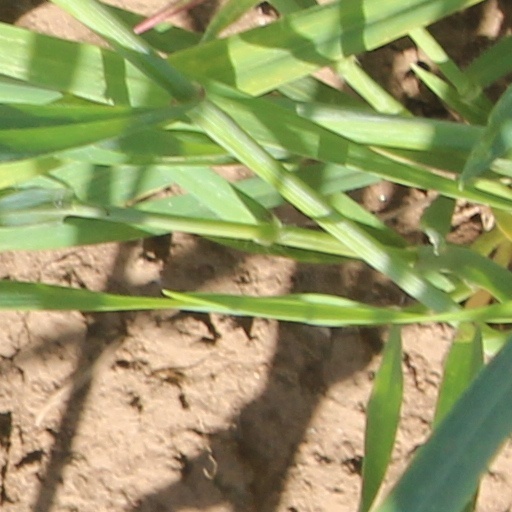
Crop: wheat